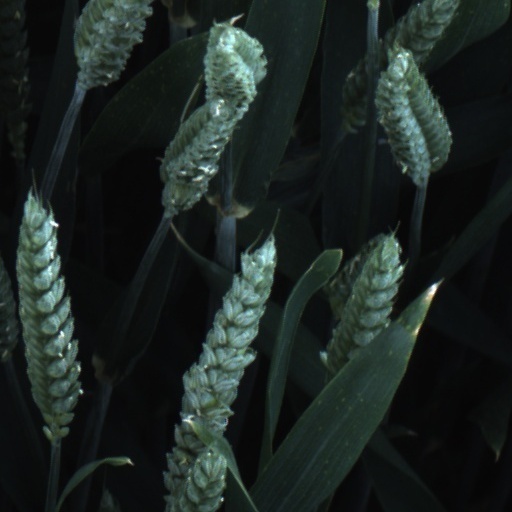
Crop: wheat